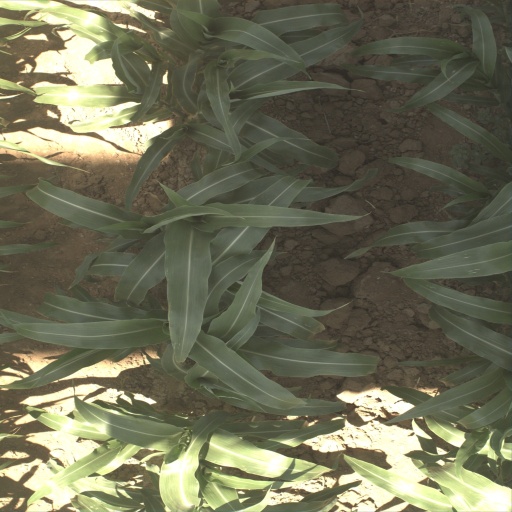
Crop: sorghum